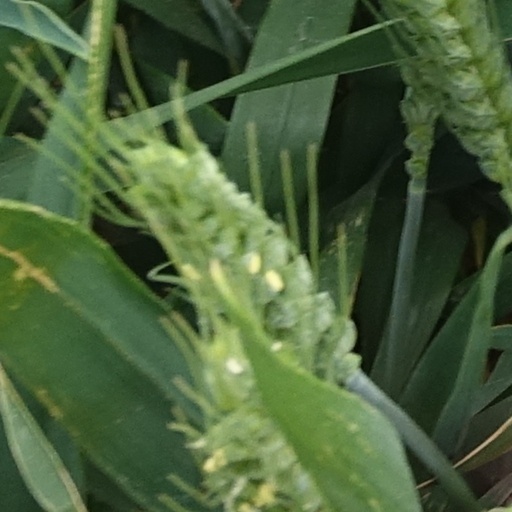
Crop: wheat